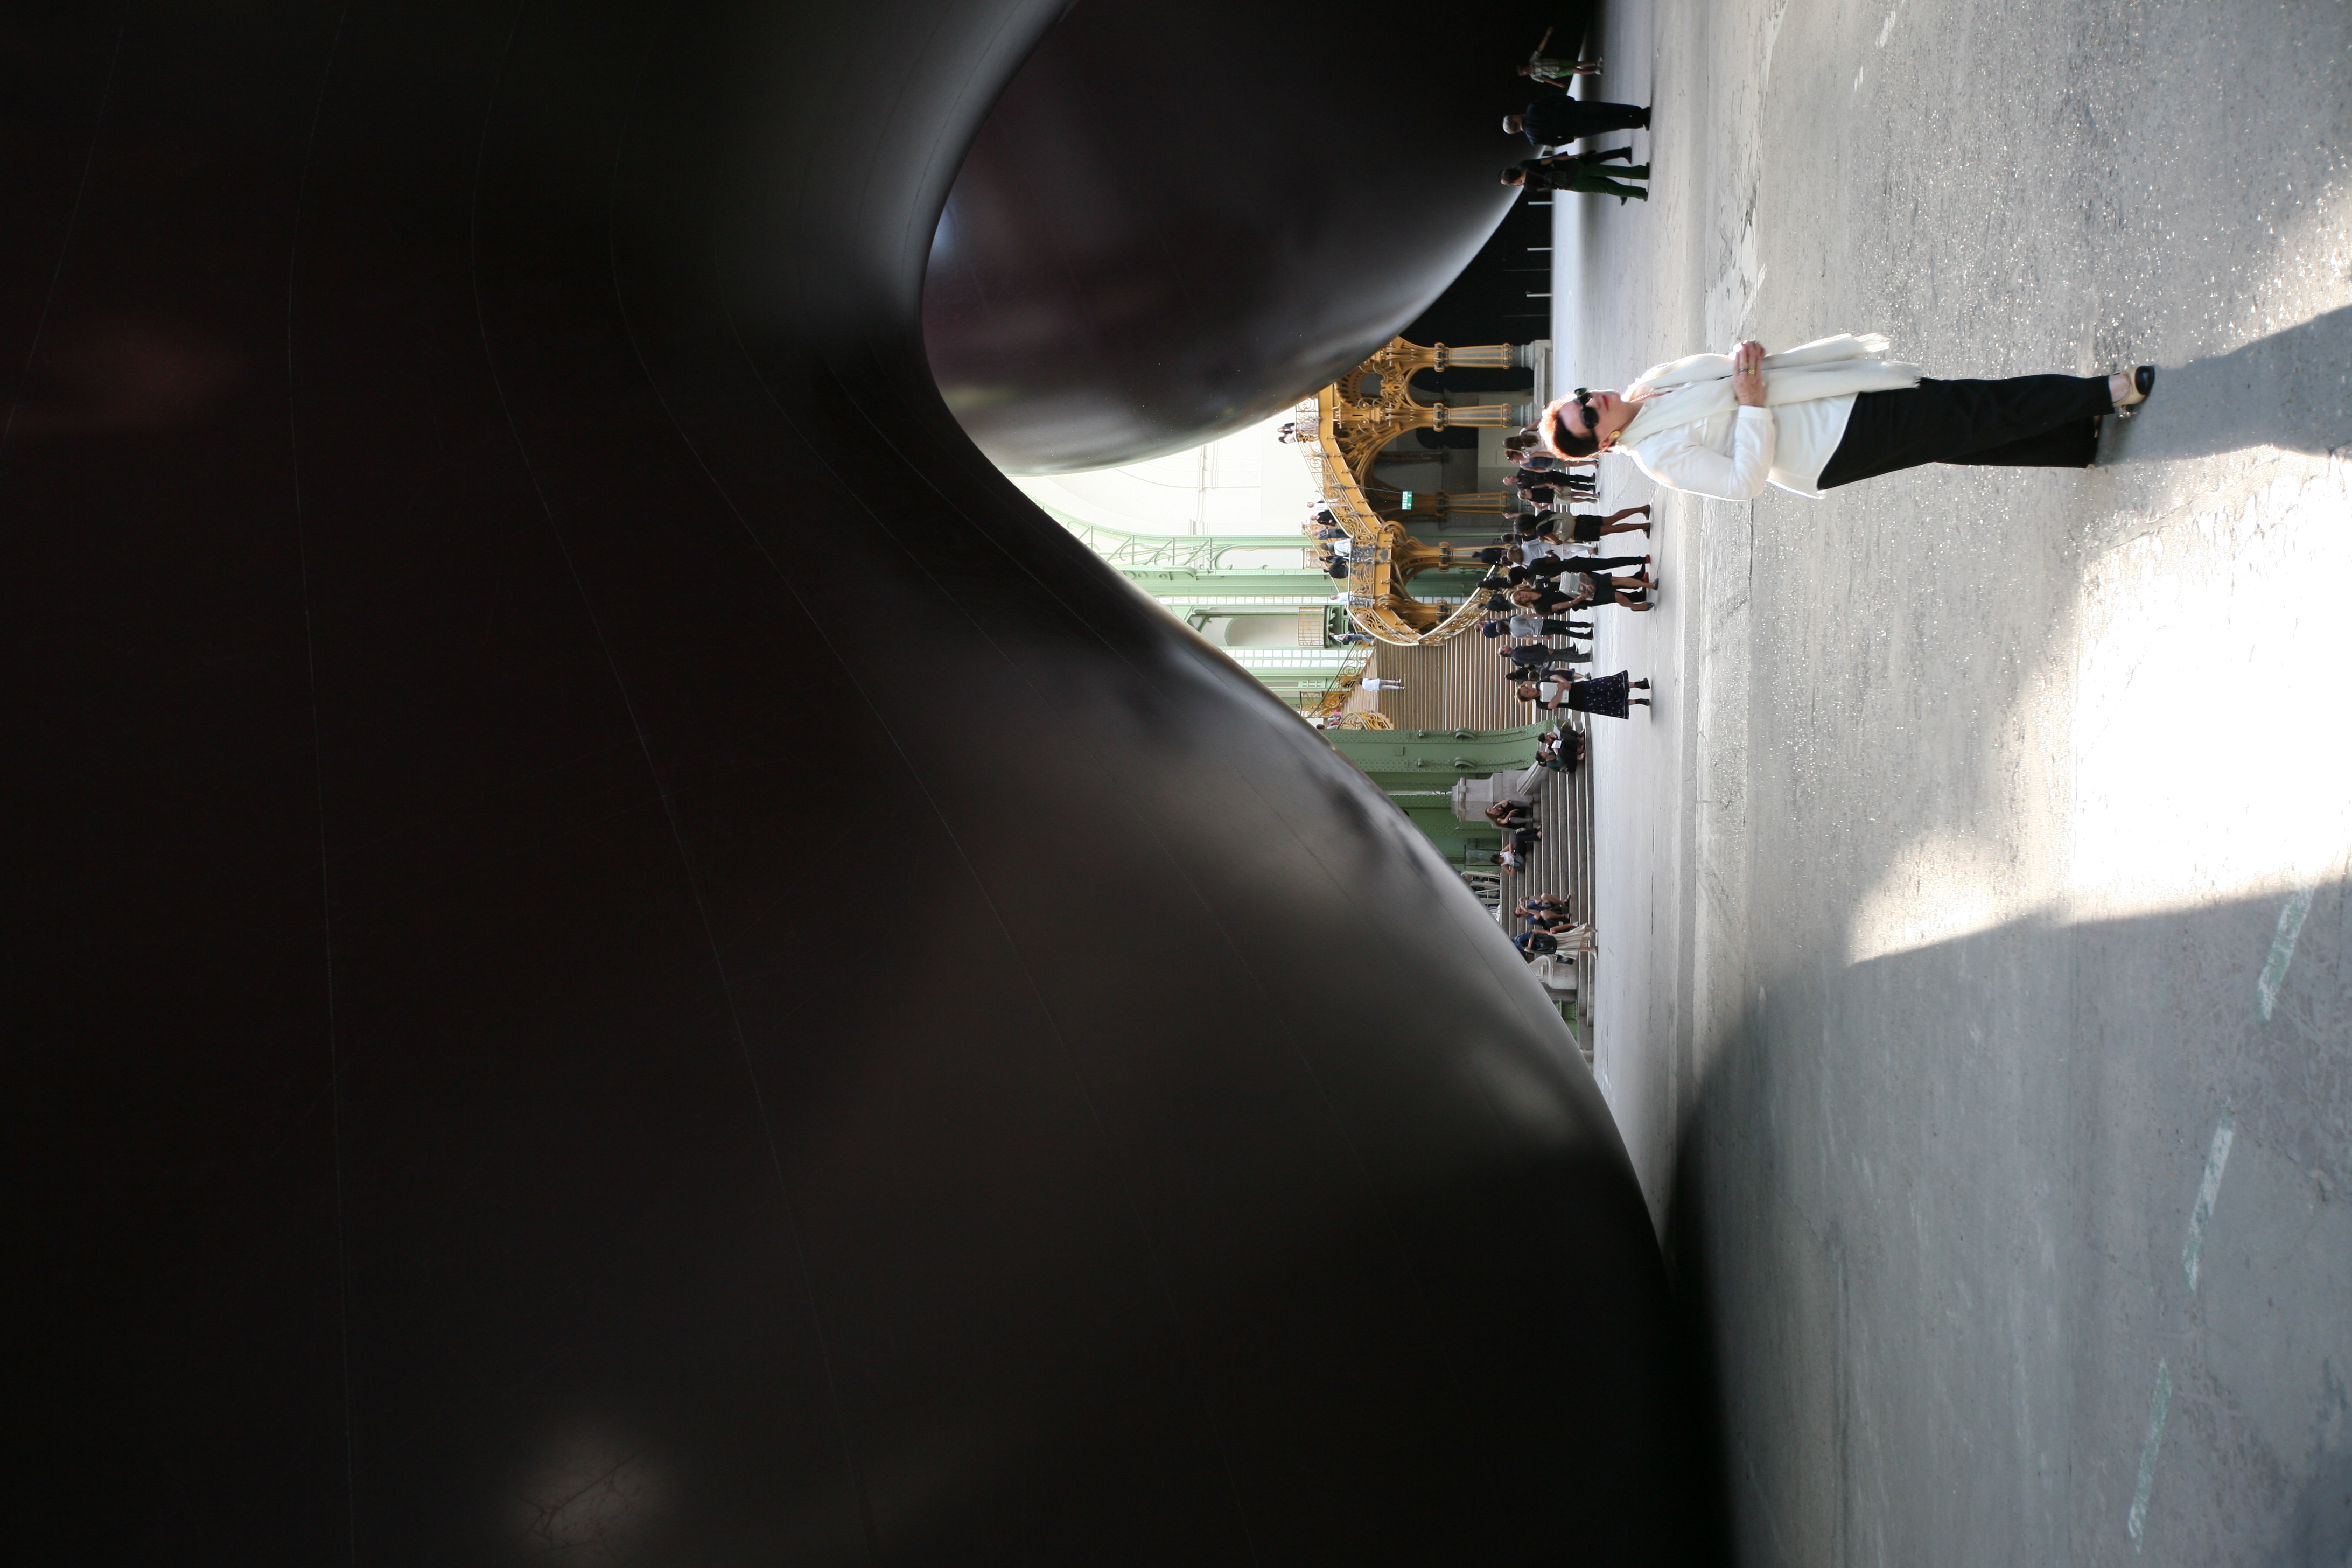
light, white, night, photography, paris, airplane, aircraft, vehicle, shadow, darkness, black, monochrome, artwork, sculpture, art, exposition, infrastructure, exhibition, anishkapoor, contemporaryart, leviathan, grandpalais, monumenta, jet aircraft, atmosphere of earth